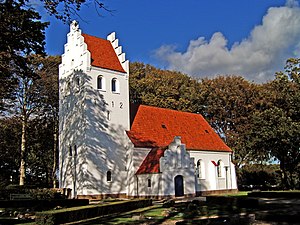
Godthåb Sogn (Aalborg Kommune)
Godthåb Kirke
fra sydvest
Godthåb Sogn er et sogn i Aalborg Vestre Provsti. Sognet ligger i Aalborg Kommune; indtil Kommunalreformen i 1970 lå det i Hornum Herred.